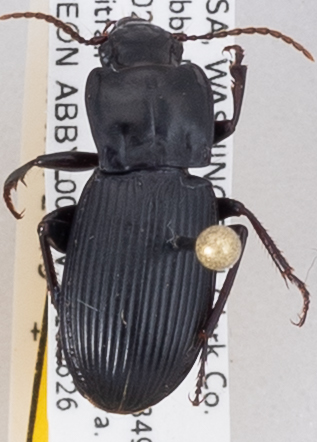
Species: Pterostichus herculaneus
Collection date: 2018-06-26
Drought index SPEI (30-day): -0.926
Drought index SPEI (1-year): -0.572
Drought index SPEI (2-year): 0.71